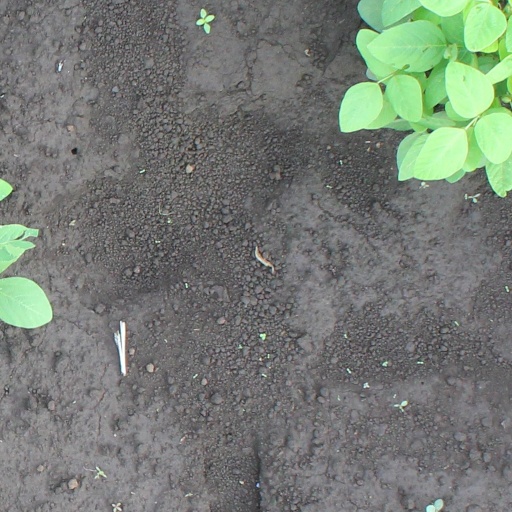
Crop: soybean